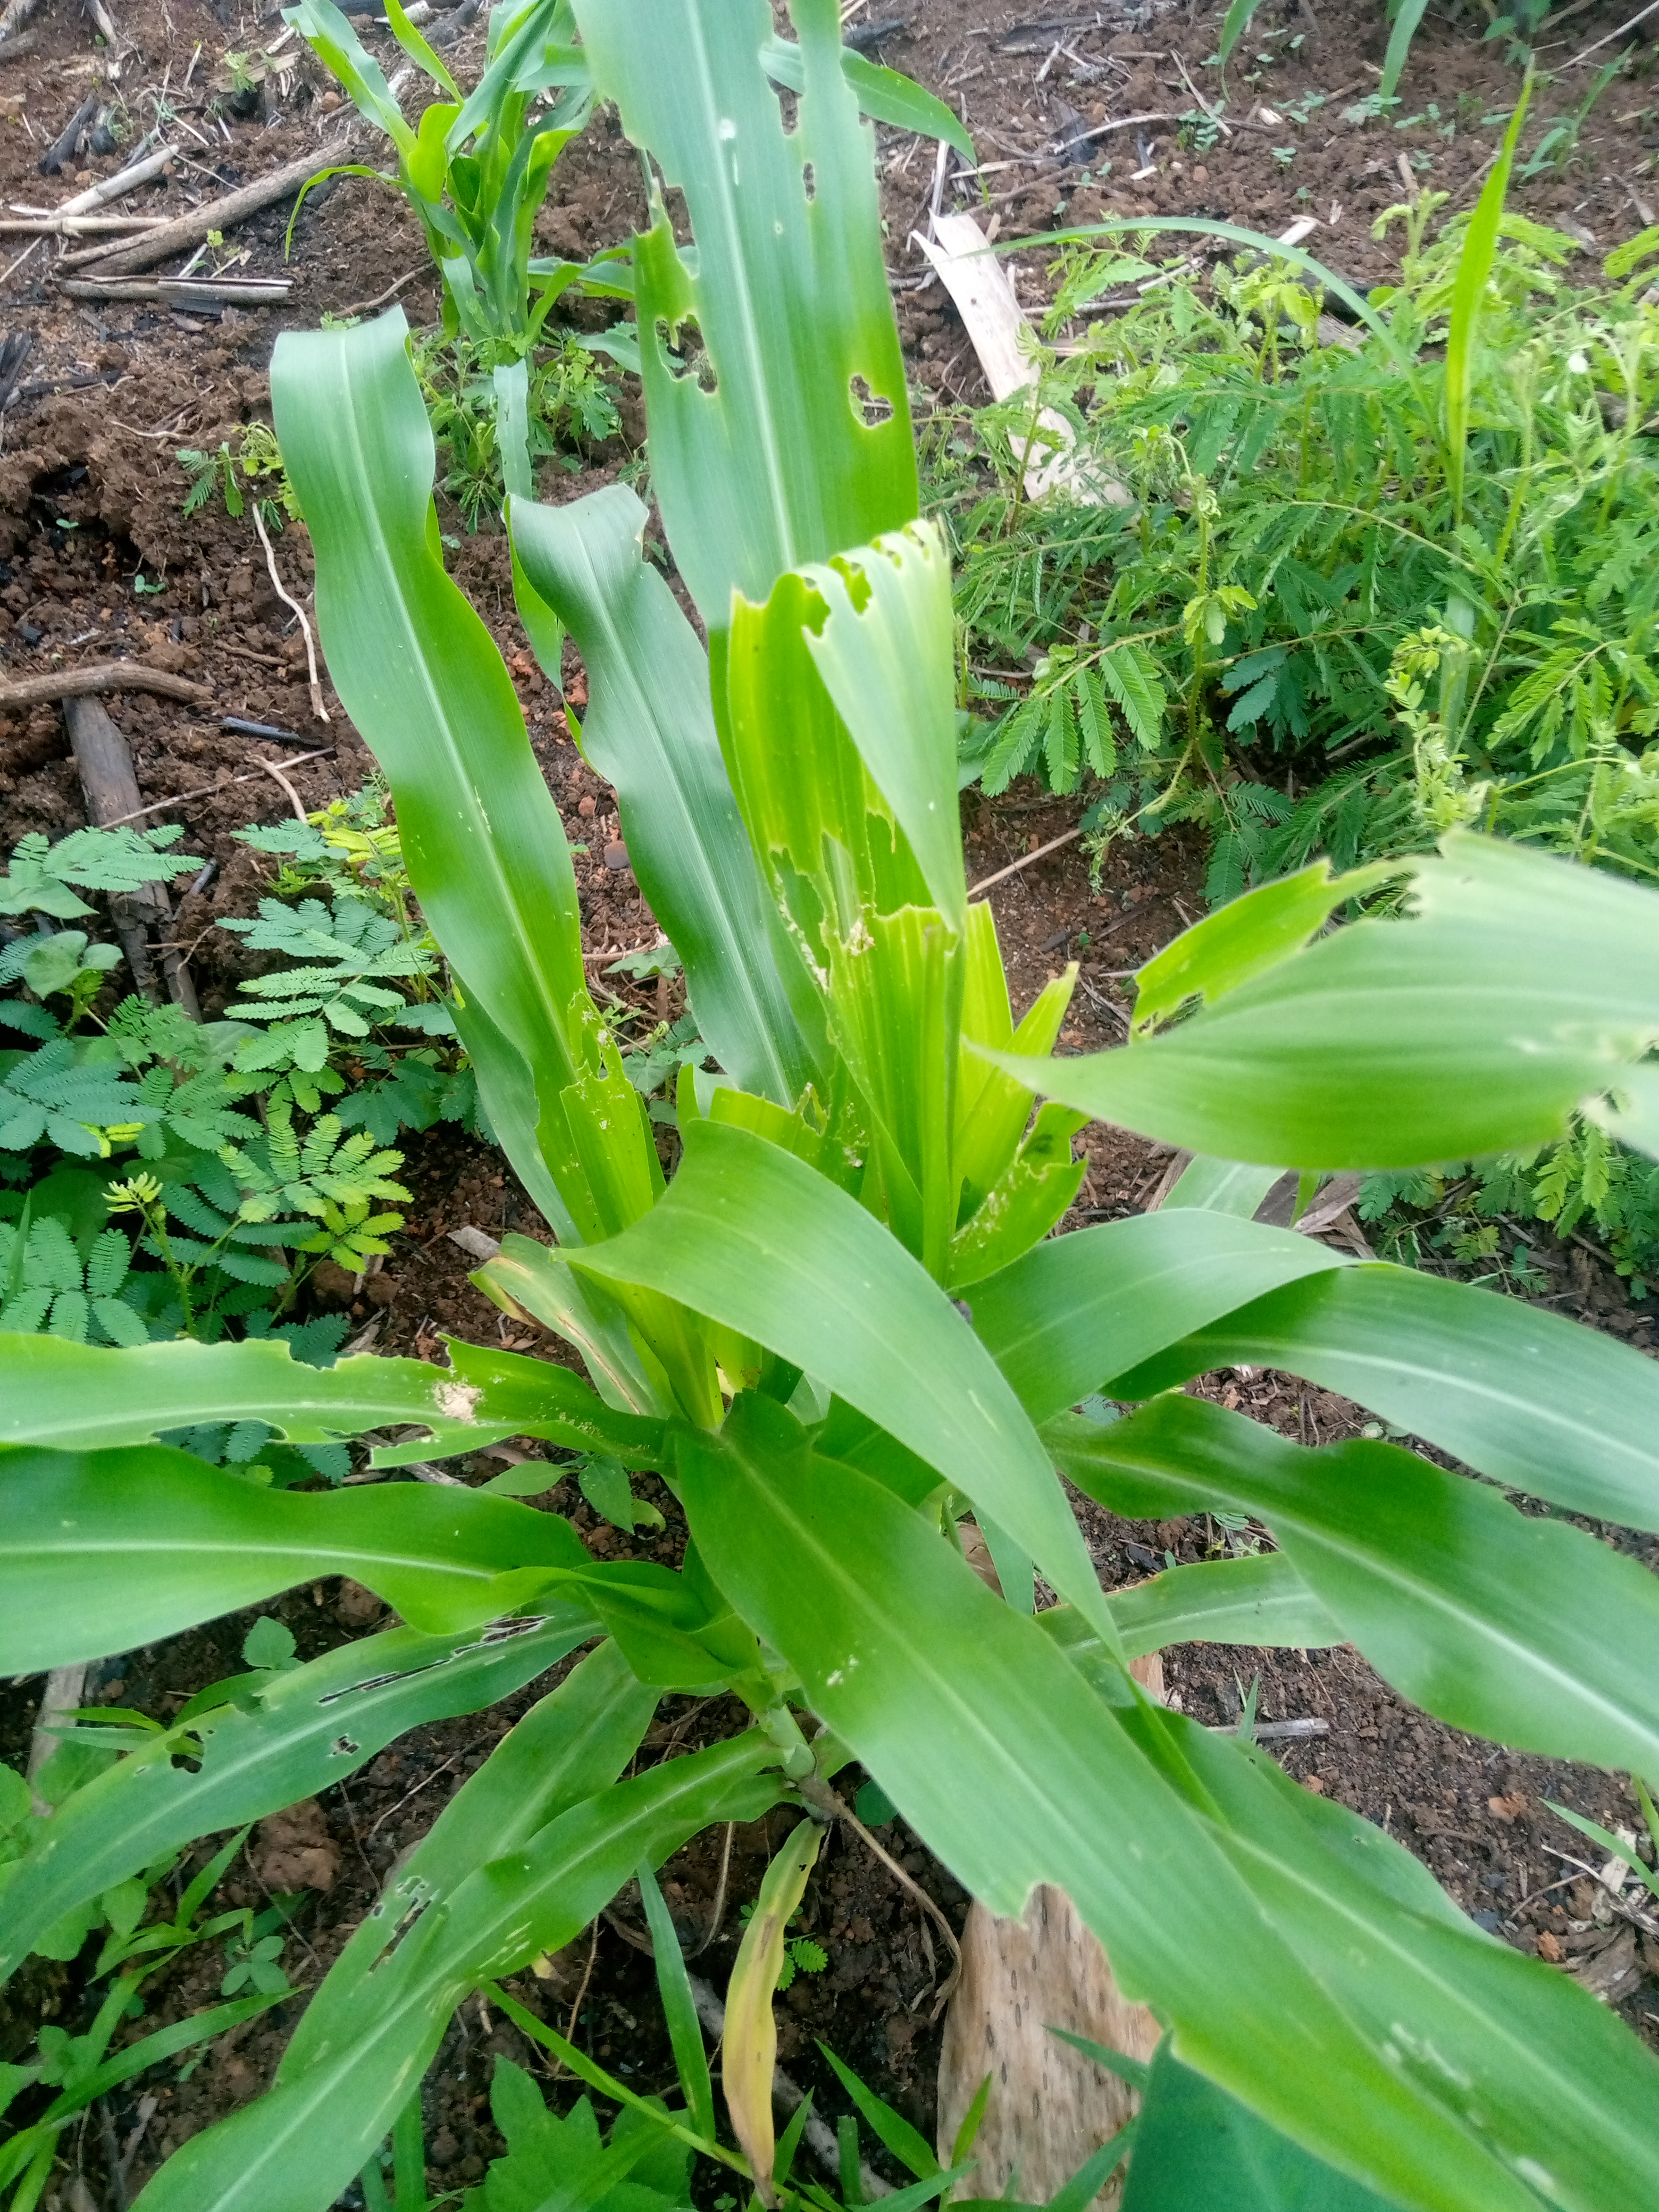
Label: spodoptera_frugiperda